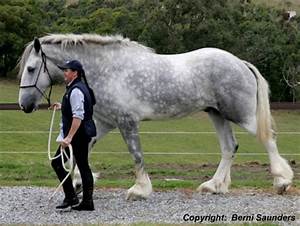
Label: horse